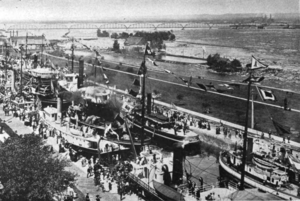
Le pont international ferroviaire de Sault Ste. Marie est un pont ferroviaire reliant les deux villes de Sault Ste. Marie au Michigan et en Ontario).